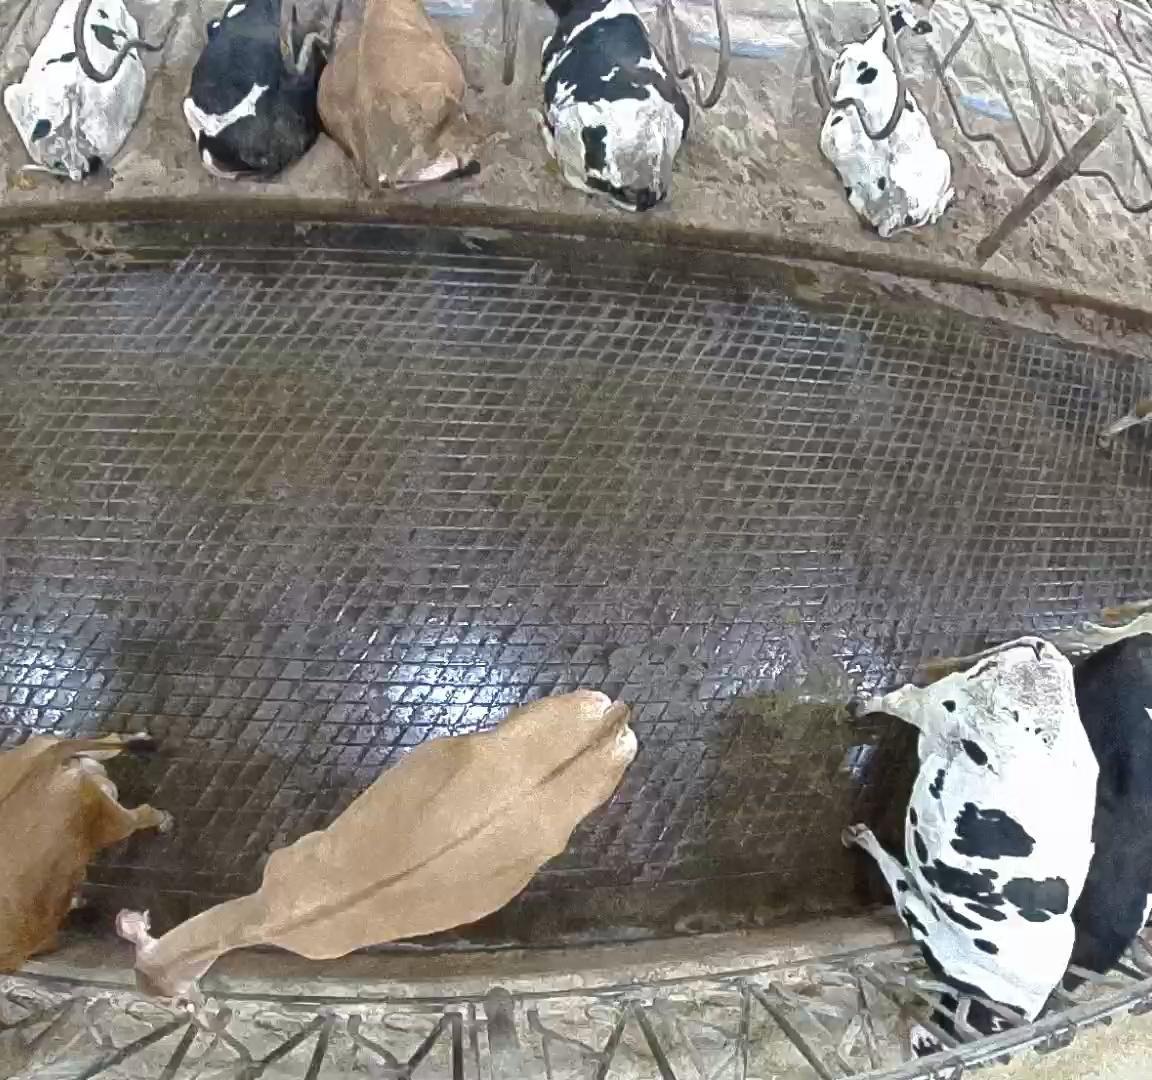
Number of cows: 11